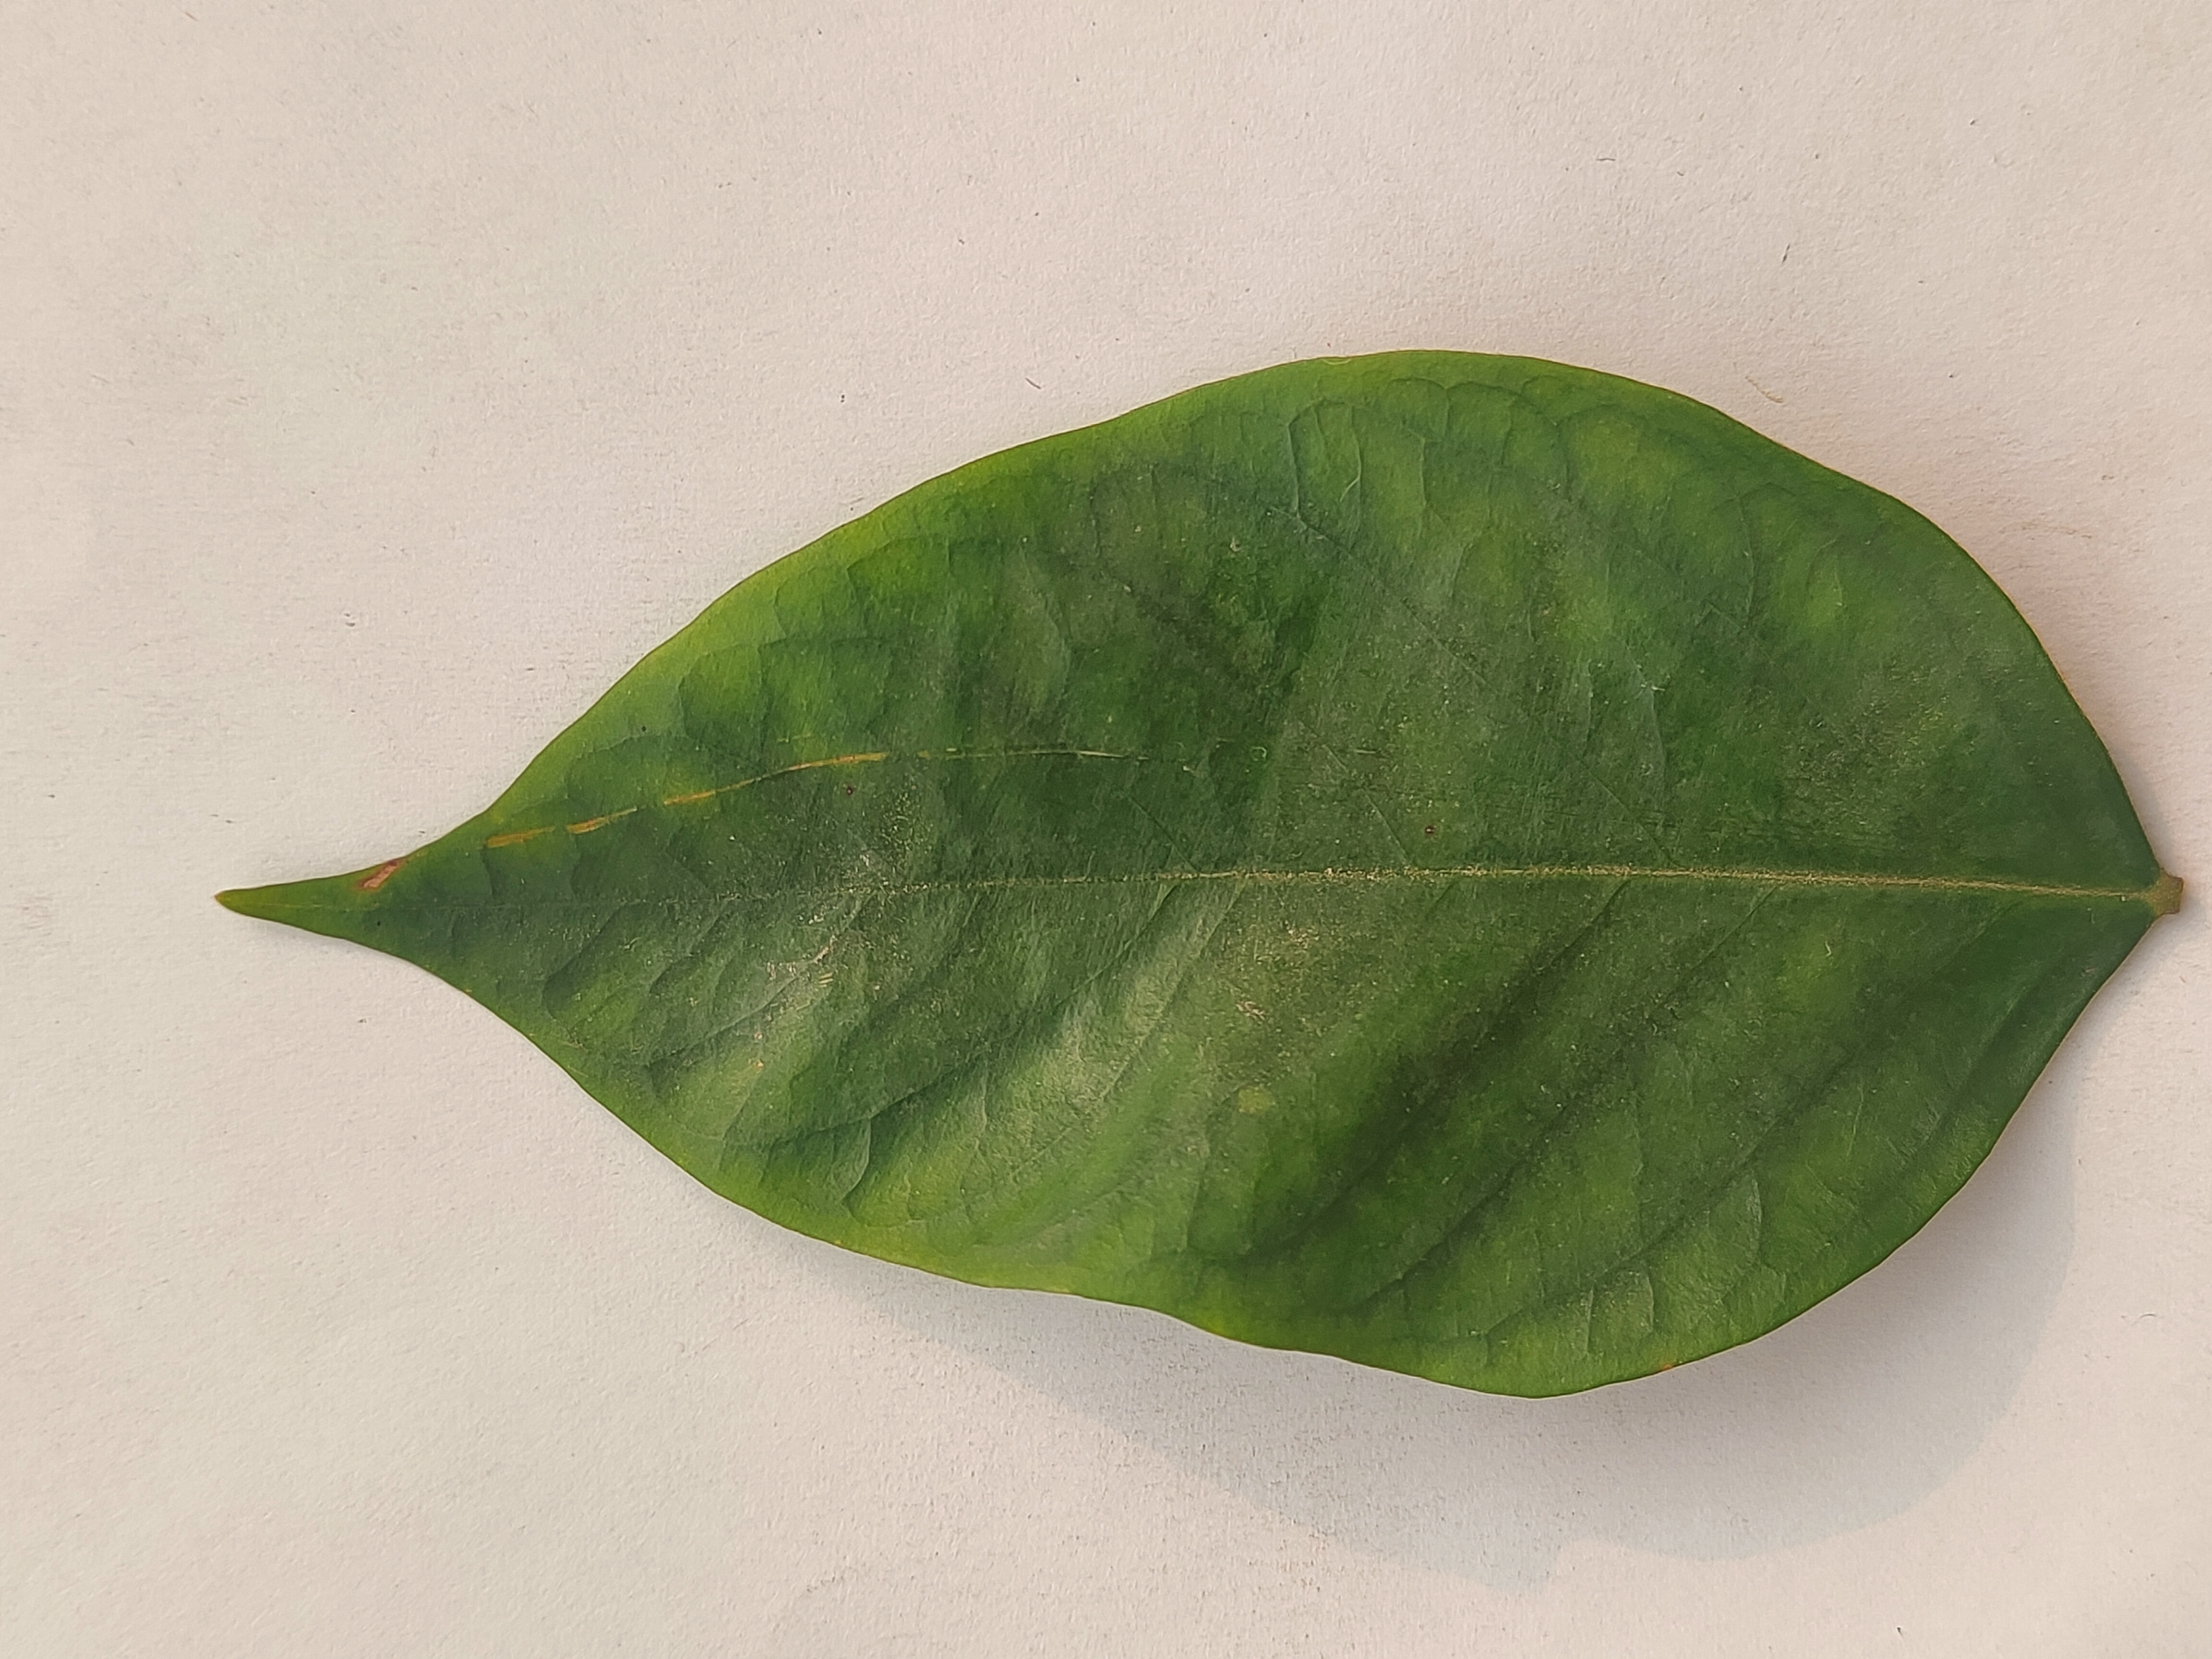
Leaf variety: Star Fruit